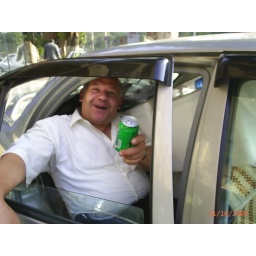
Ayman in fish market